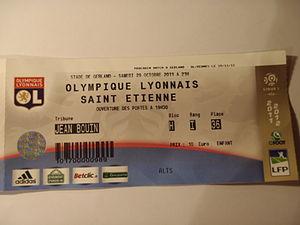
Billet du match Olympique lyonnais - AS Saint-Étienne (12e journée de Ligue 1 2011-2012)
En football, le match OL-ASSE ou ASSE-OL, selon l'équipe qui reçoit, est un derby marquant la confrontation entre deux clubs voisins que sont l'Olympique lyonnais et l'AS Saint-Étienne. Parfois appelé le « derby rhônalpin » ou, à tort, le « derby du Rhône » par les journalistes, il est aussi bien souvent désigné tout simplement par le terme « Derby ». Il est en effet admis que dans la sphère du football local l'emploi du terme seul réfère à ce match. Il est empreint de symboles car il est souvent vu comme l'opposition de Saint-Étienne « la populaire » contre Lyon « la bourgeoise », et entre le club des années 1970 qu'est l'ASSE et celui des années 2000 qu'est l'OL.